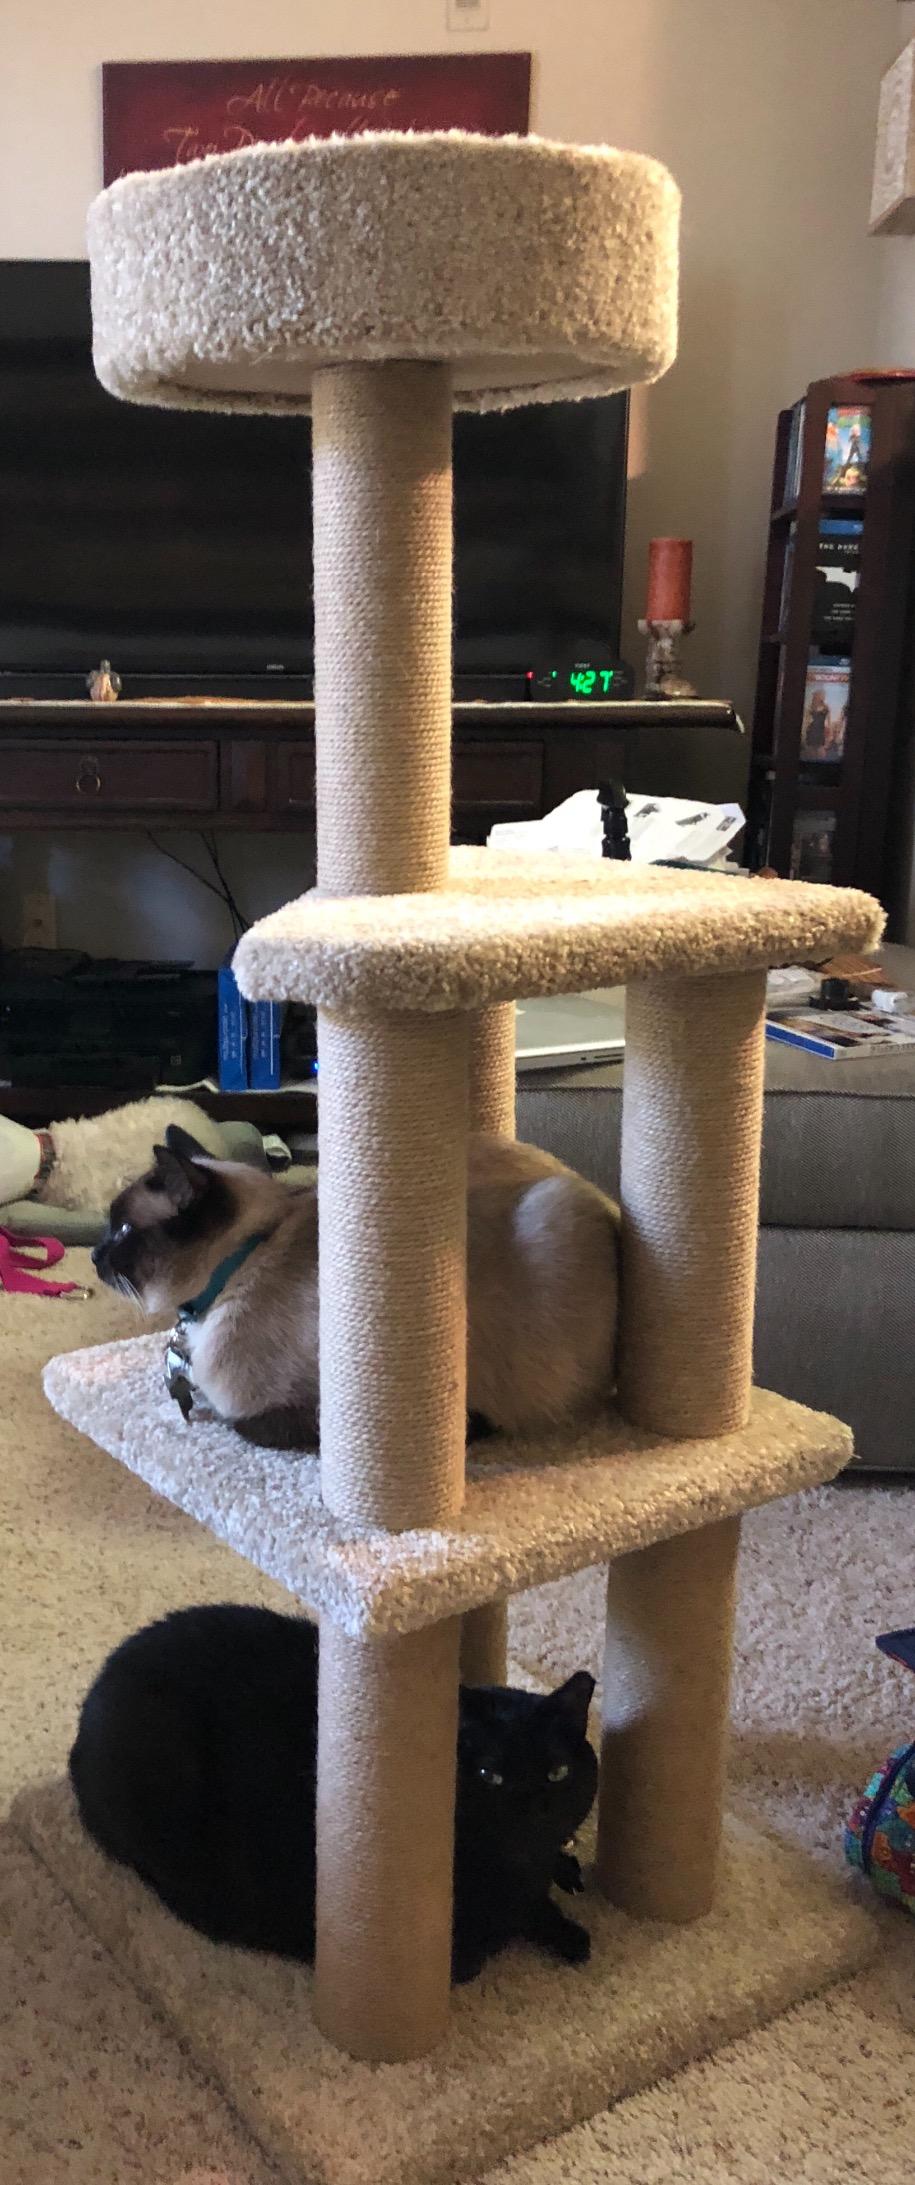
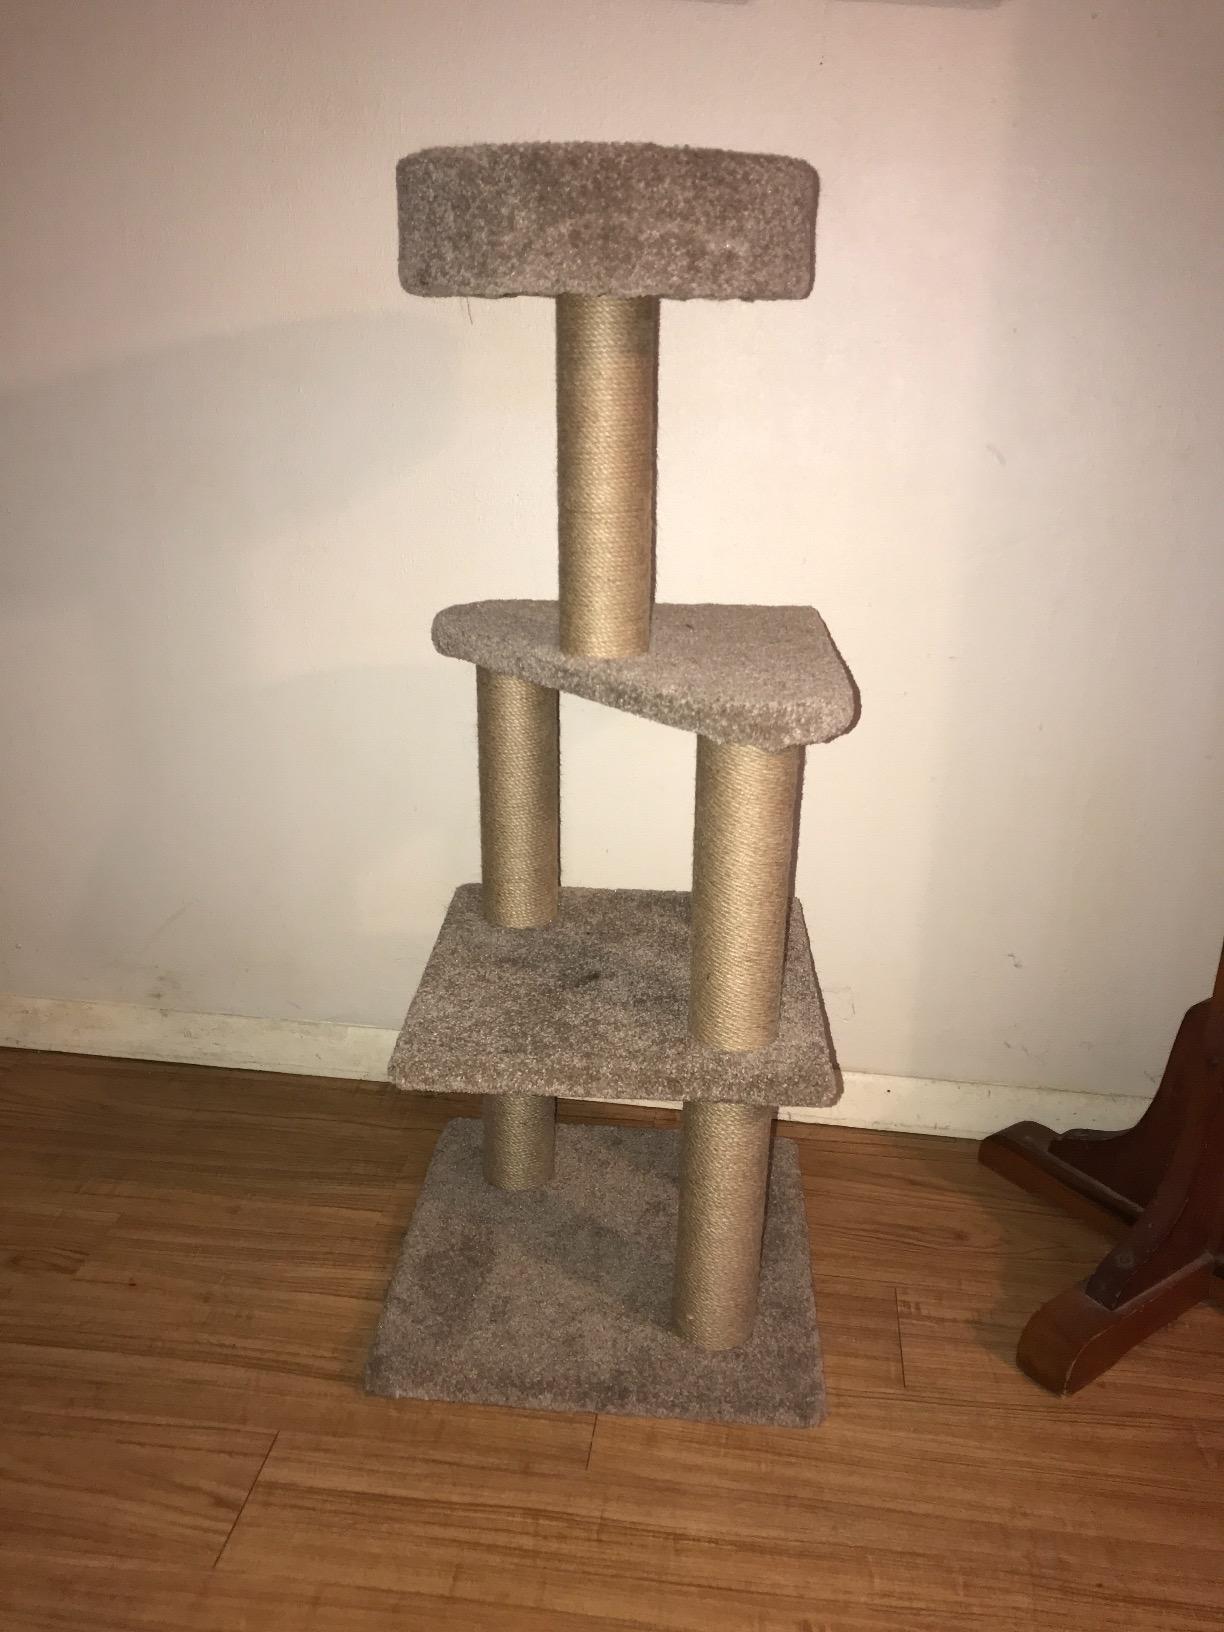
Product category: items_cat tree
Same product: yes